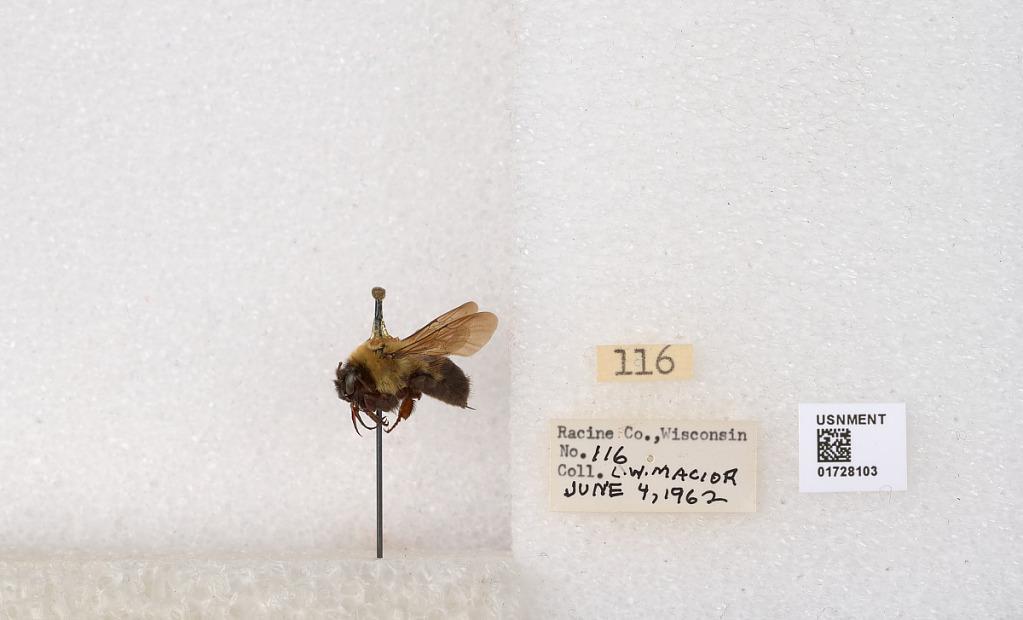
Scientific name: Bombus (Separatobombus) griseocollis (De Geer)
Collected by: L. Macior
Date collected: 1962-6-4
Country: United States
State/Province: Wisconsin
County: Racine
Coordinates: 42.7299, -87.8123